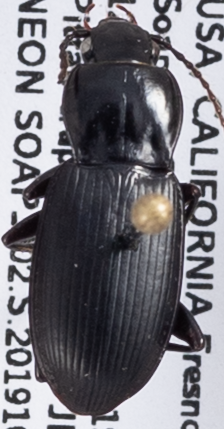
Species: Pterostichus ordinarius
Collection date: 2019-10-09
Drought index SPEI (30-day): -0.328
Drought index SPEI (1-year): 0.39
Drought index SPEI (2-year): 0.03